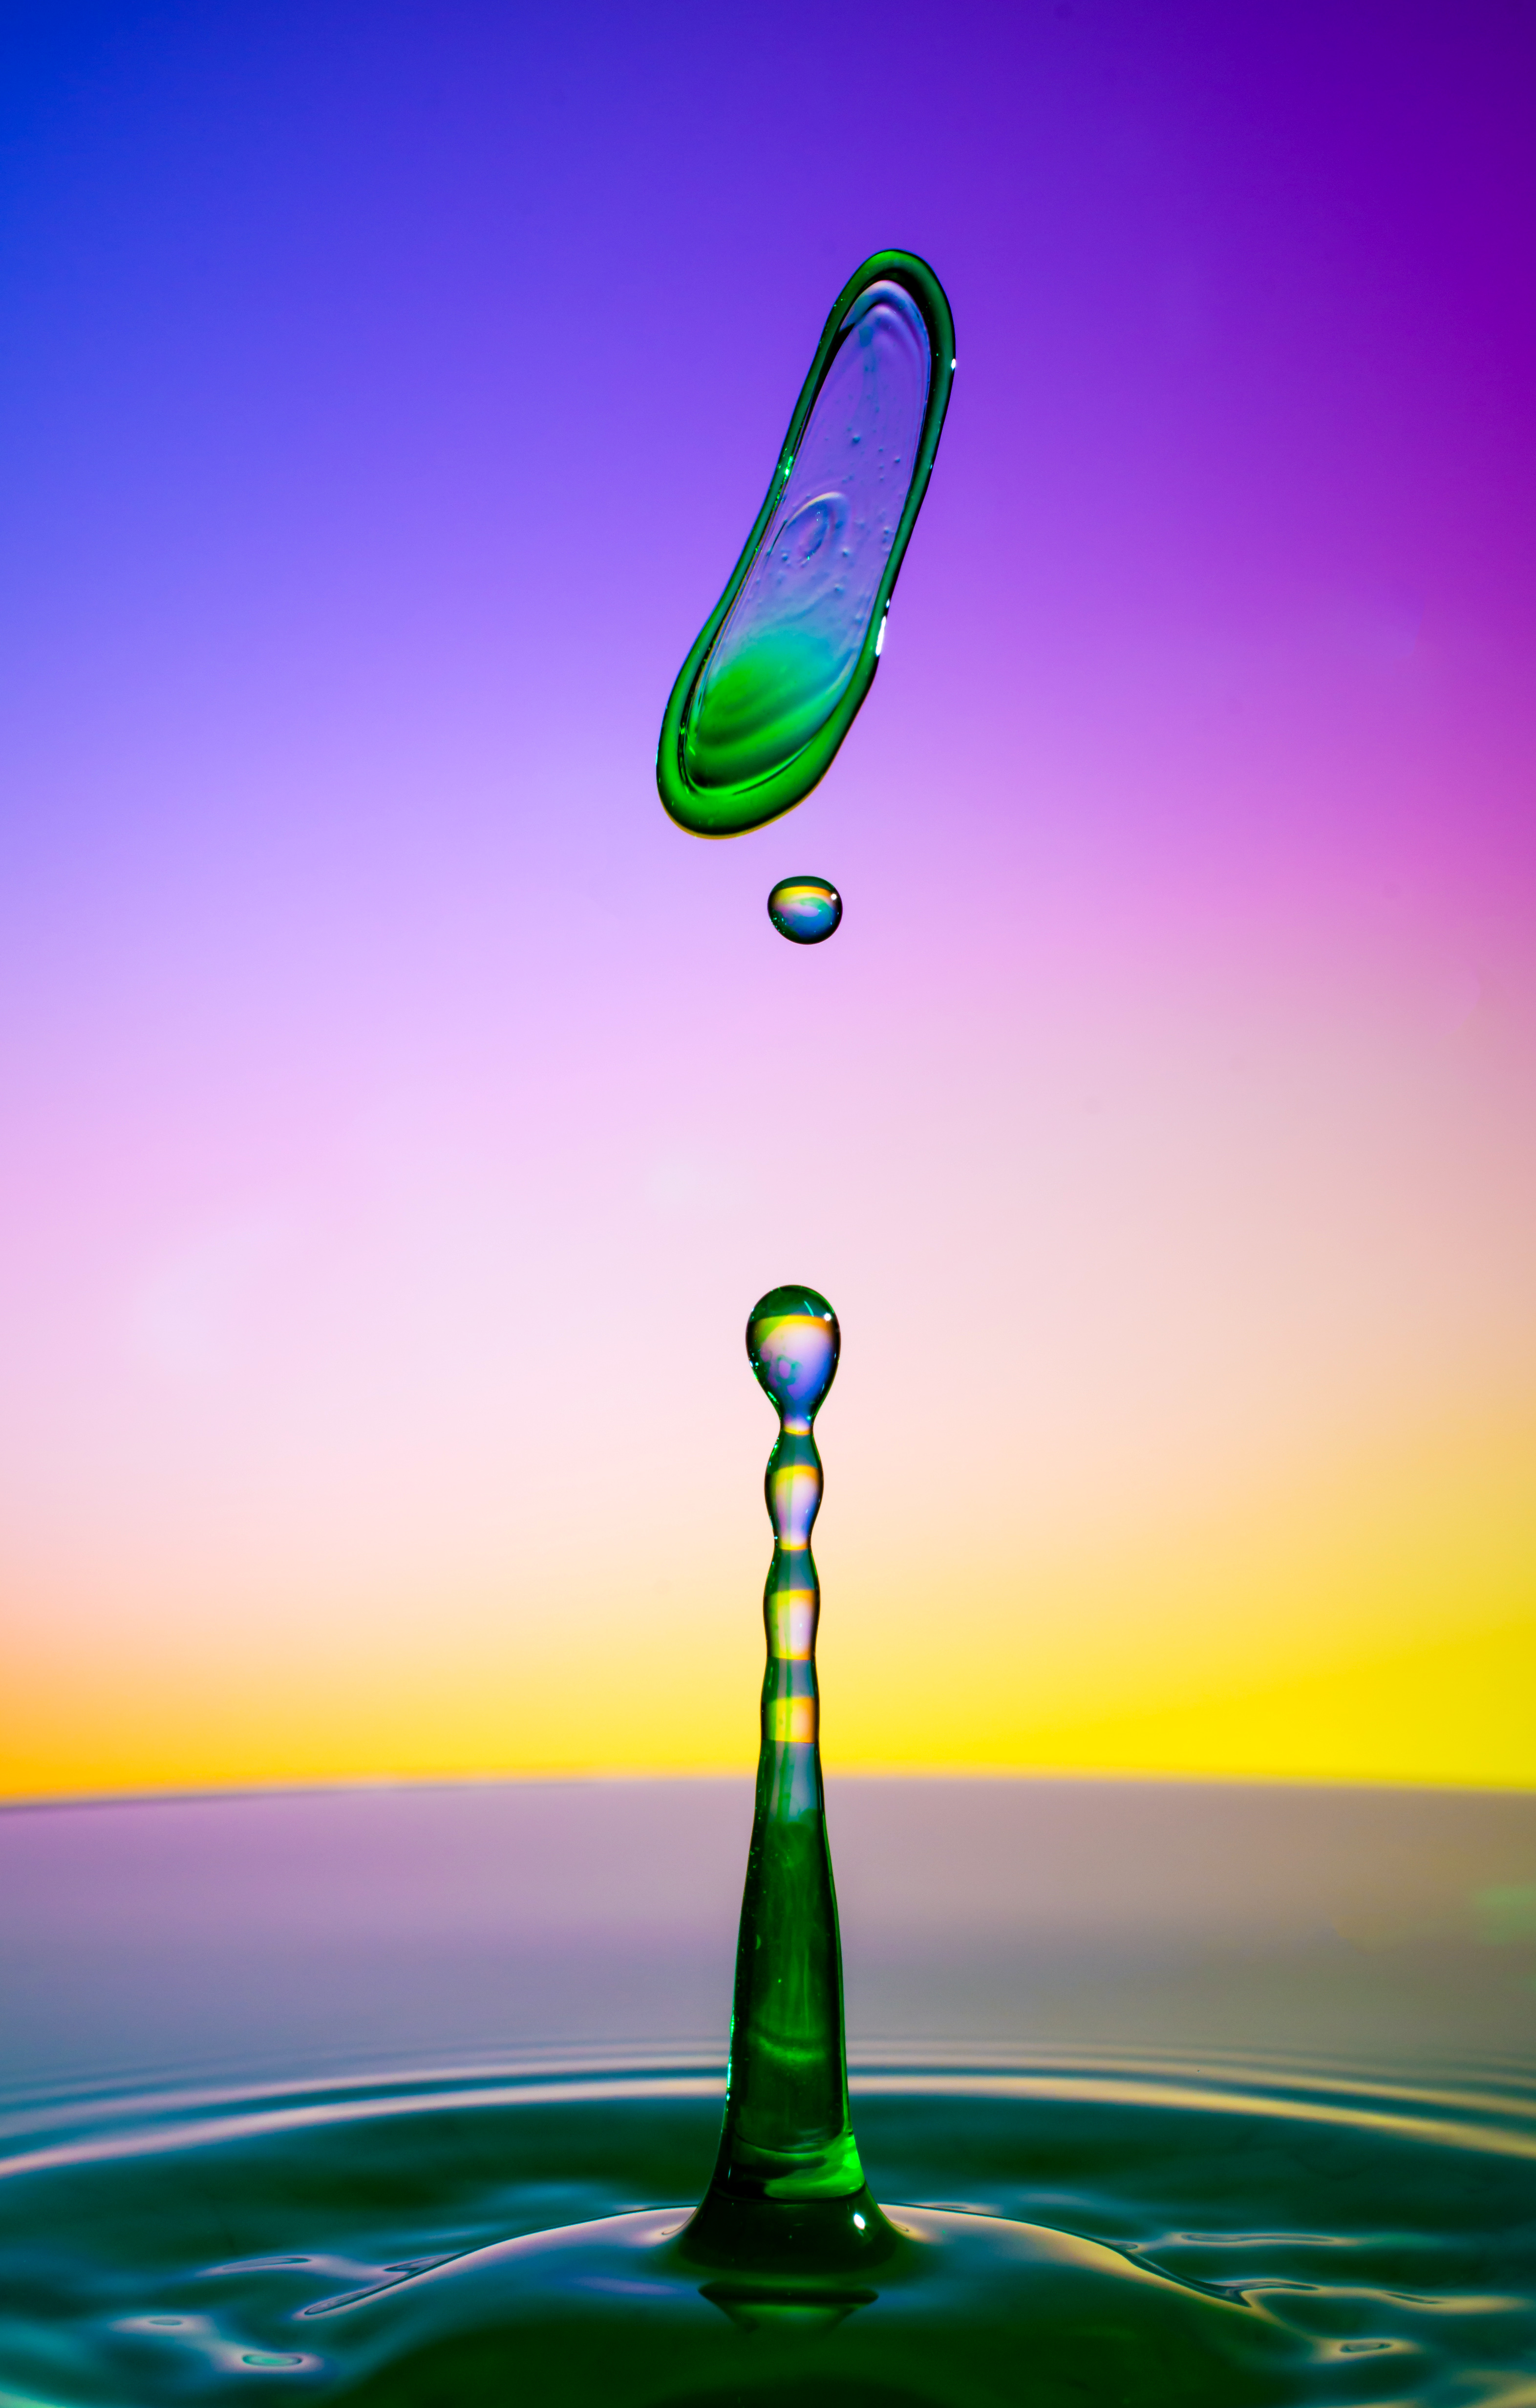
drop, wave, reflection, illustration, computer wallpaper